Transportation in Cincinnati

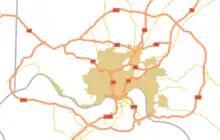
Highways of Metropolitan Cincinnati

The road network of Cincinnati includes three major interstate highways, one interstate bypass and one interstate spur and six U.S. highways.